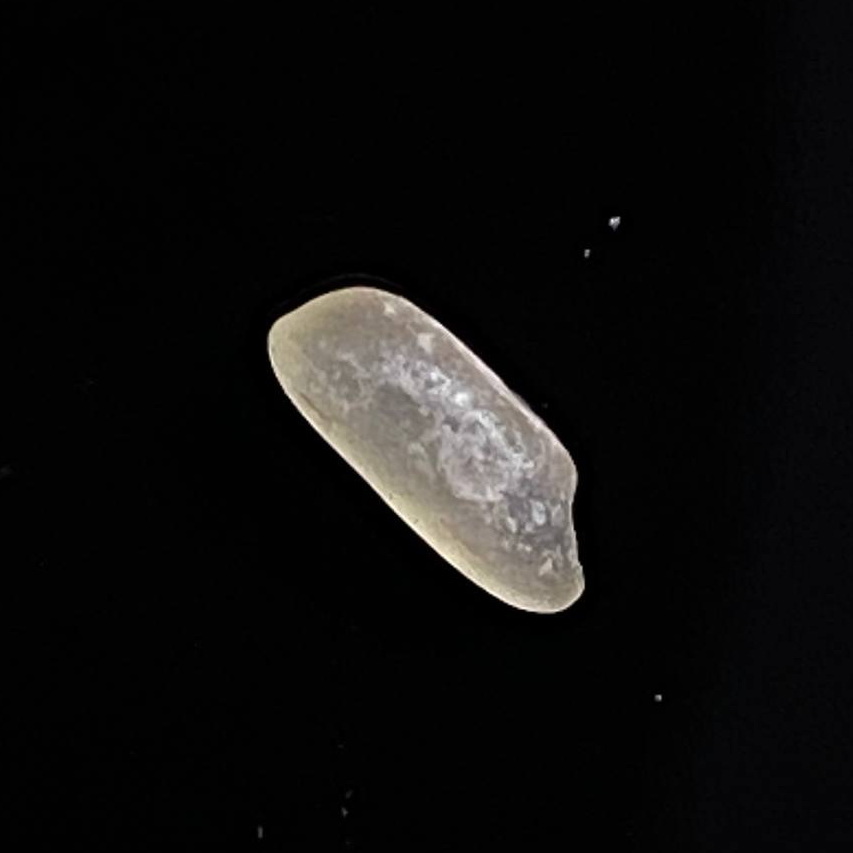
Rice variety: Gutisharna